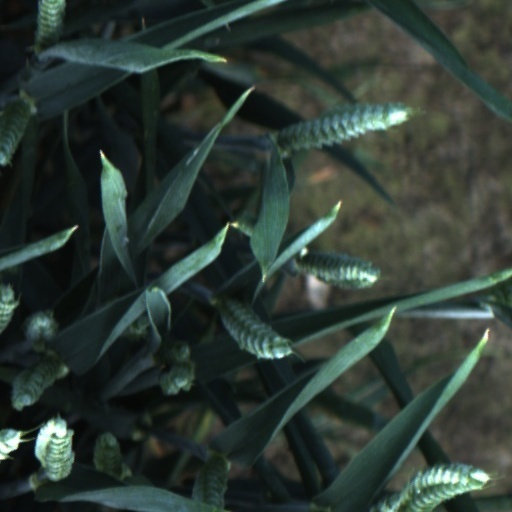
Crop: wheat